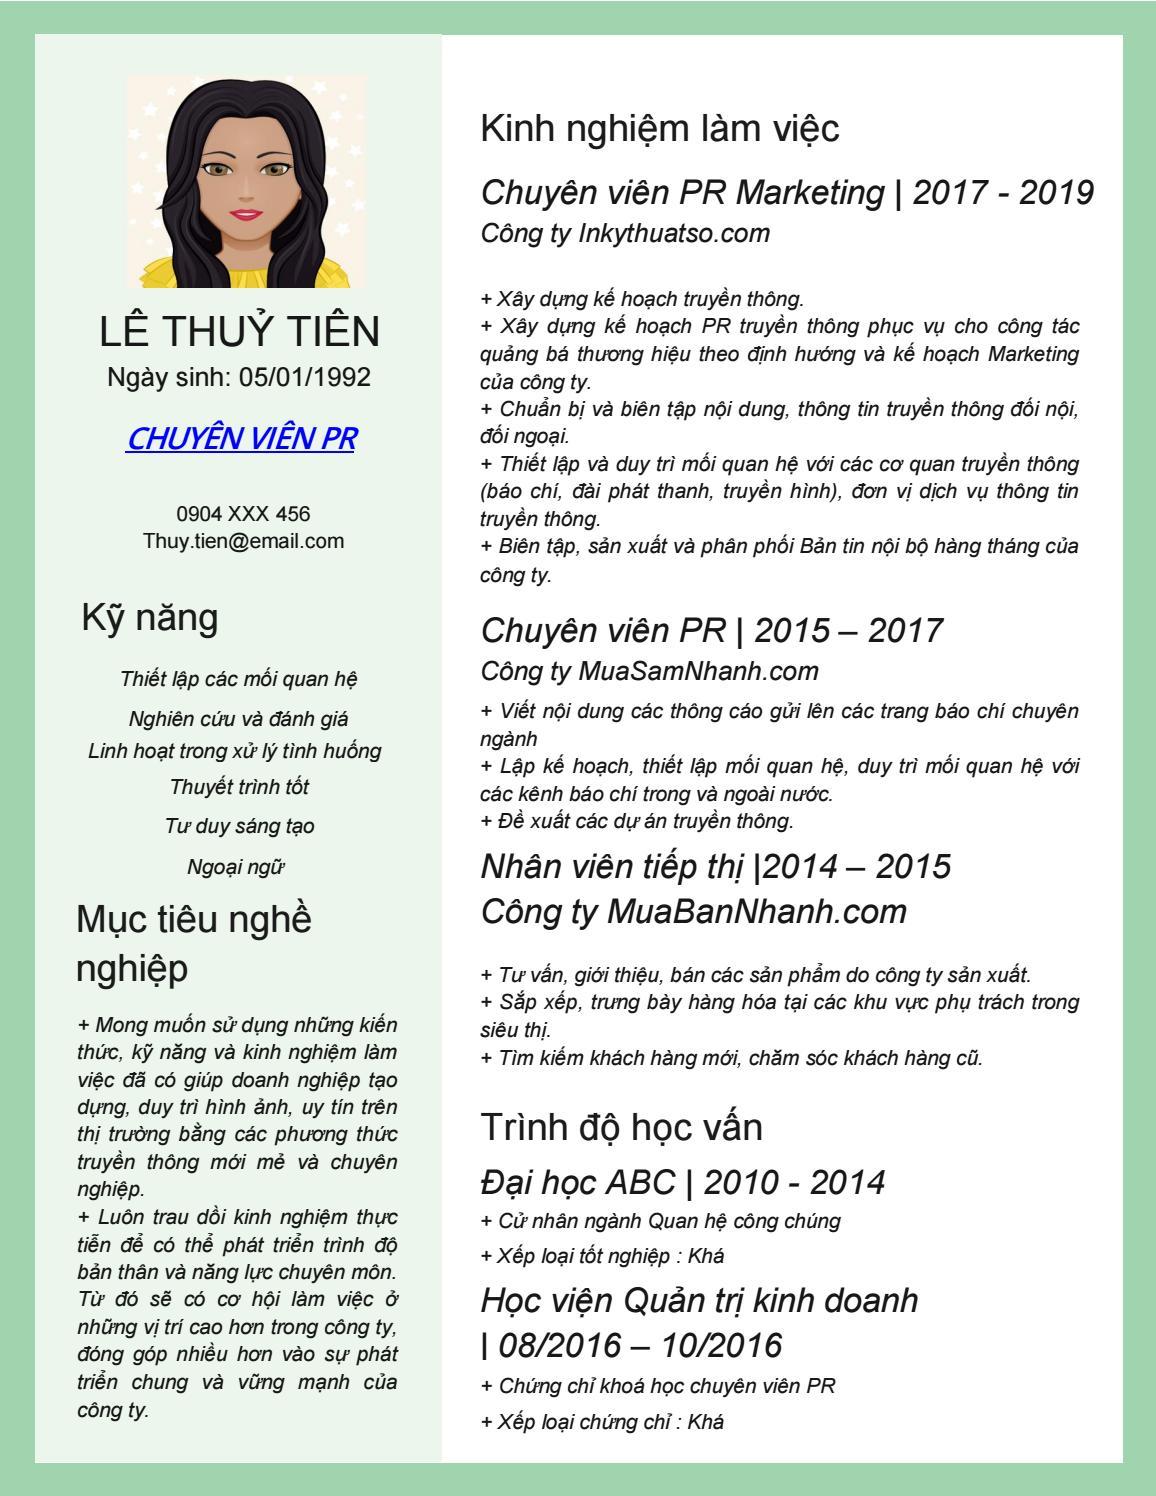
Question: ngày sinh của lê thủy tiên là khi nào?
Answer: ngày 05 tháng 01 năm 1992